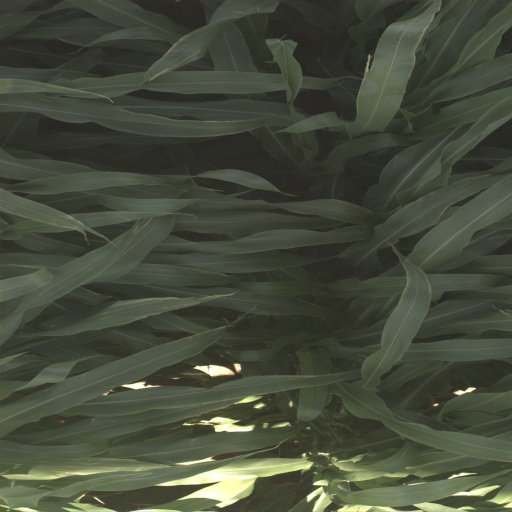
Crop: sorghum